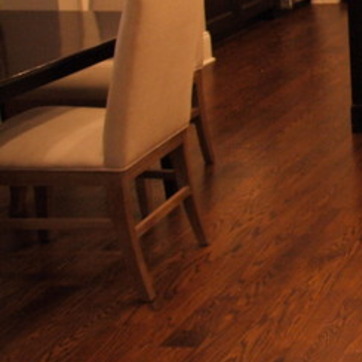
Material: wood